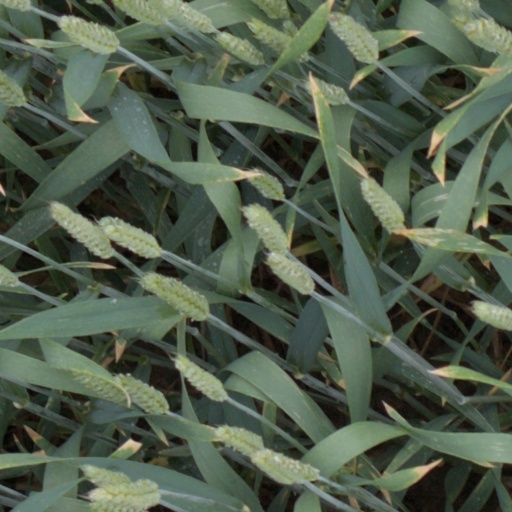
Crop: wheat